Parque Rodó

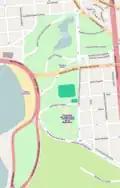
Map of the park area

On the north side of the main park is an artificial lake with a little castle housing a municipal library for children. An area to its west is used as an open-air exhibition of photography.